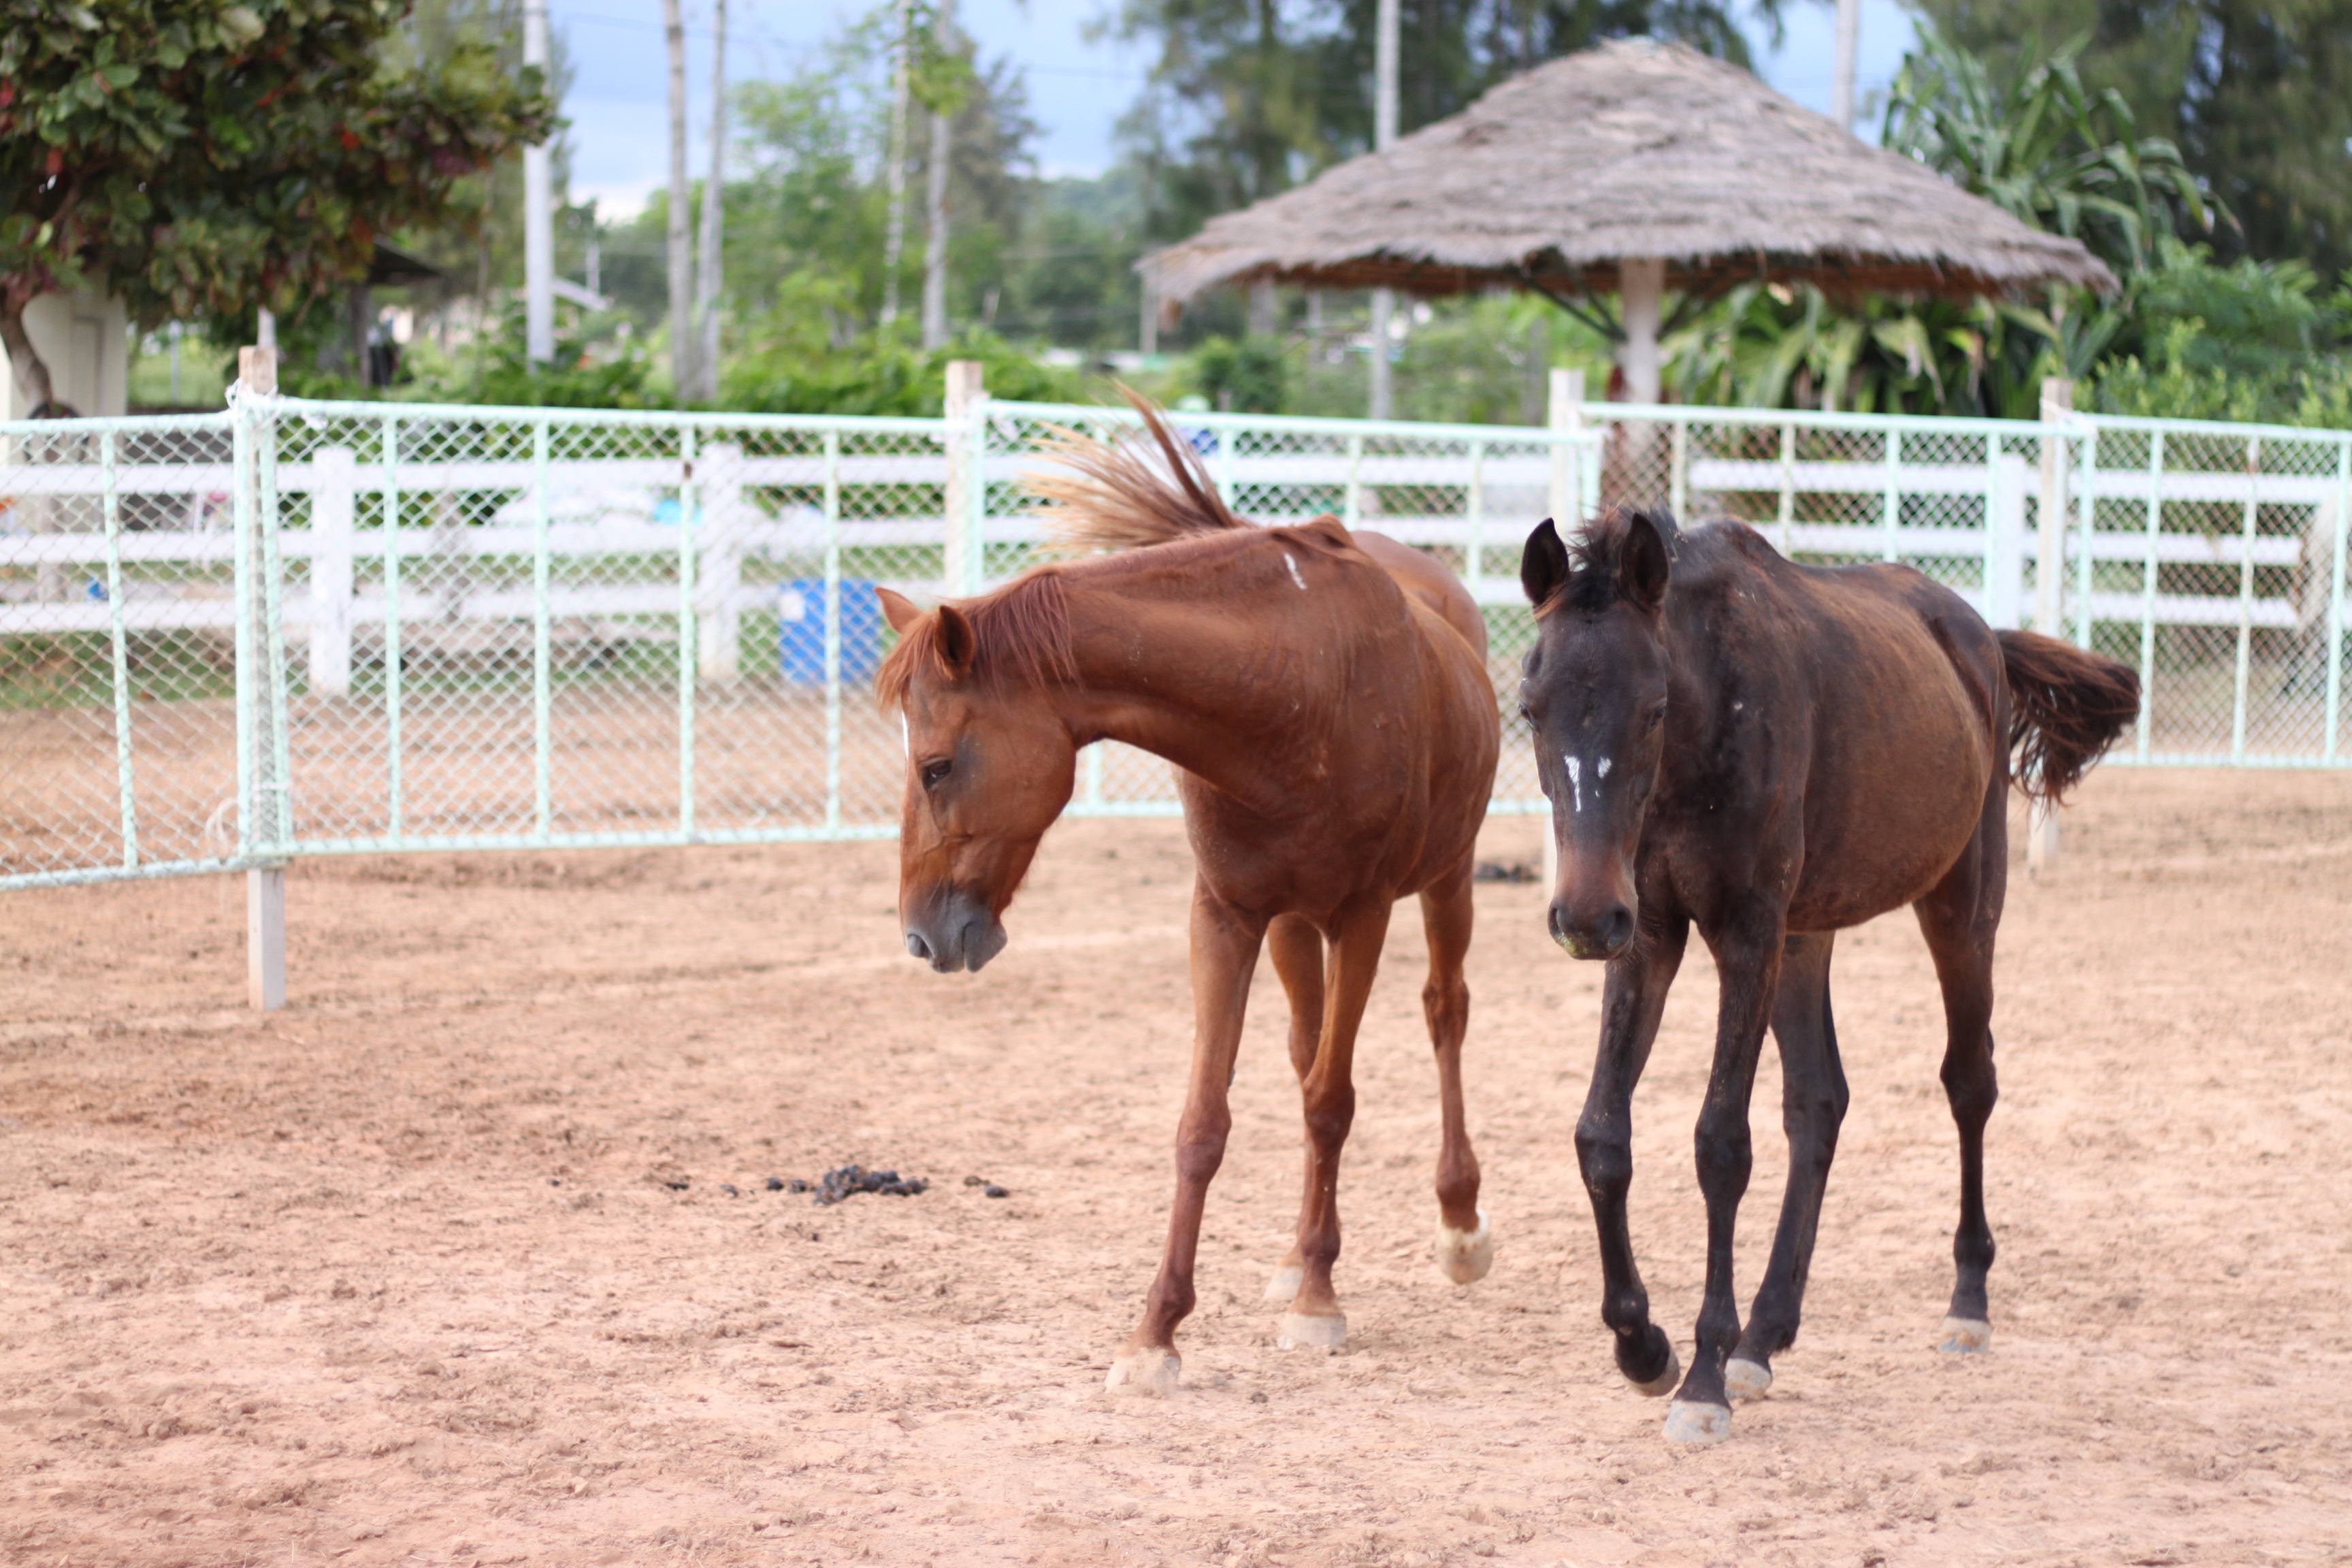
ranch, horse, mammal, stallion, stable, horses, animals, mare, western riding, equestrianism, pack animal, a pair of horses, horse like mammal, mustang horse, animal sports, english riding, equestrian sport, reining